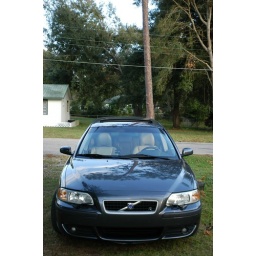
Theeeeeee most comfortable car seats that I've ever sat in are in this car.